Proto-Indo-European mythology

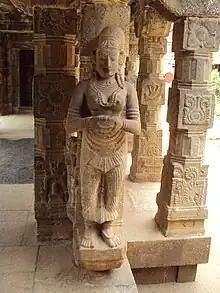
A stone sculpture of an Apsara in the Padmanabhapuran Palace, Kerala.

In most traditions, the Horse Twins are brothers of the Sun Maiden or Dawn goddess, and the sons of the sky god, . The Greek "Dioscuri" (Castor and Pollux) are the "sons of Zeus"; the Vedic "Divó nápātā" (Aśvins) are the "sons of Dyaús", the sky-god; the Lithuanian "Dievo sūneliai" (Ašvieniai) are the "sons of the God" (Dievas); and the Latvian "Dieva dēli" are likewise the "sons of the God" (Dievs).